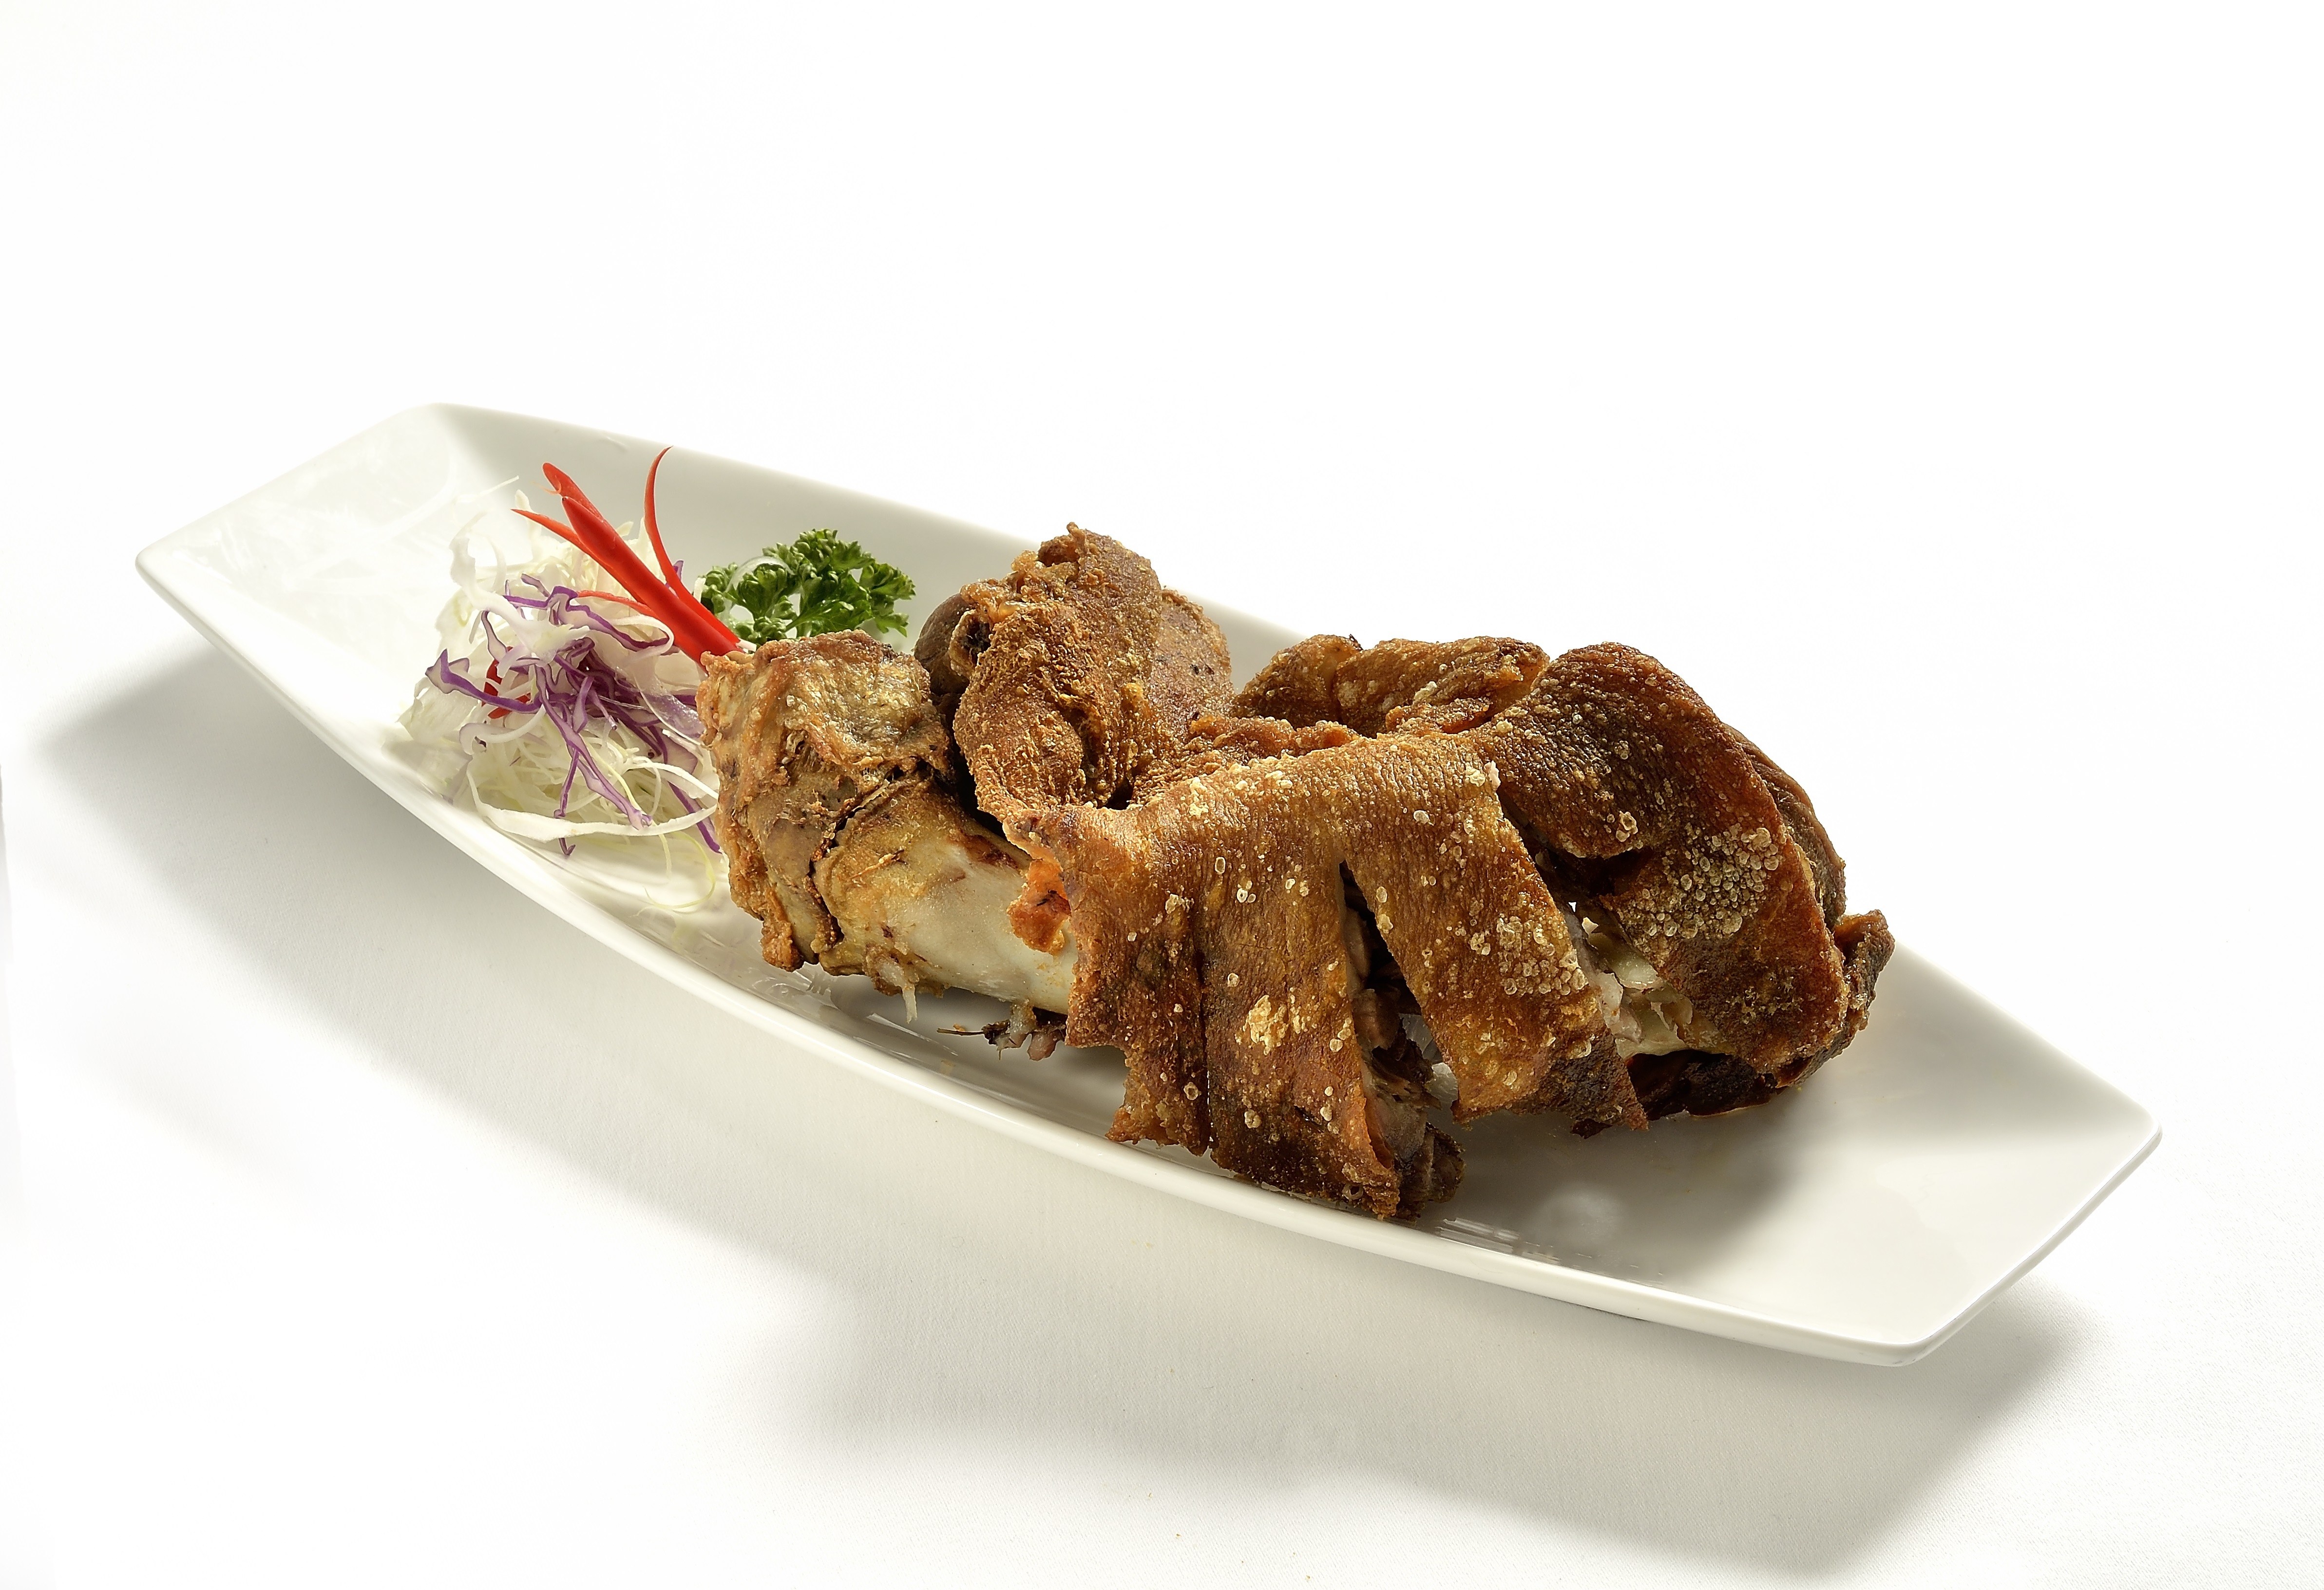
chopped, dish, meal, food, produce, dessert, meat, pork, cuisine, cut, asian food, deep, exotic, pata, philippines, crispy, plates, fried food, crispy pata, knuckle, philippino